Aizan Station

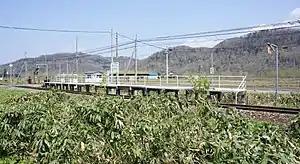
View of Aizan Station

was a railway station in Aibetsu, Kamikawa, Hokkaidō Prefecture, Japan. Its station number was A40.